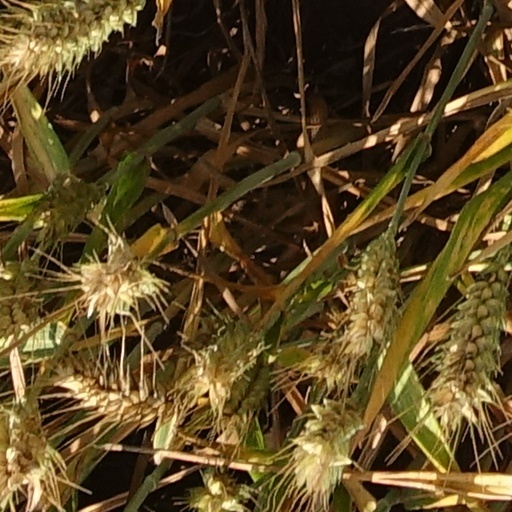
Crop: wheat